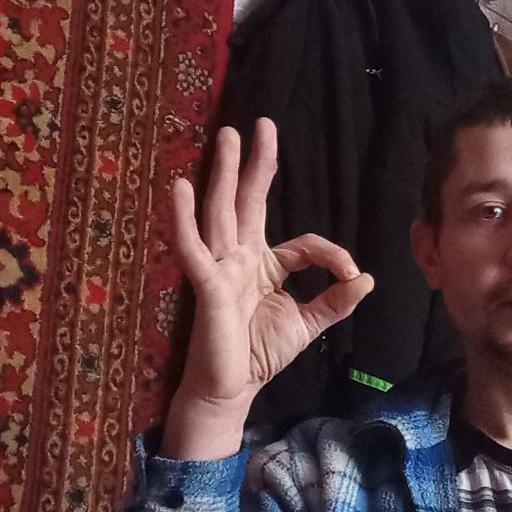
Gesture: ok